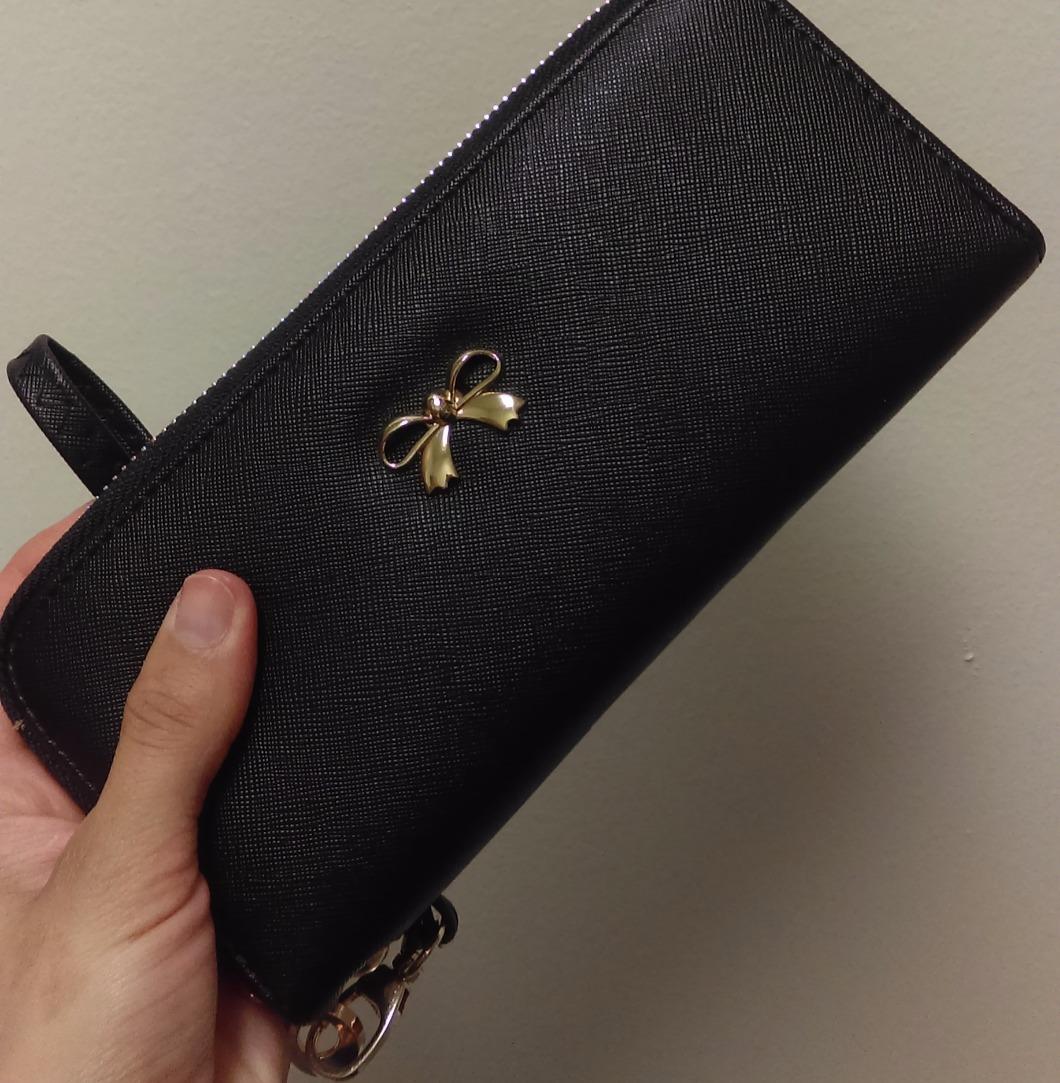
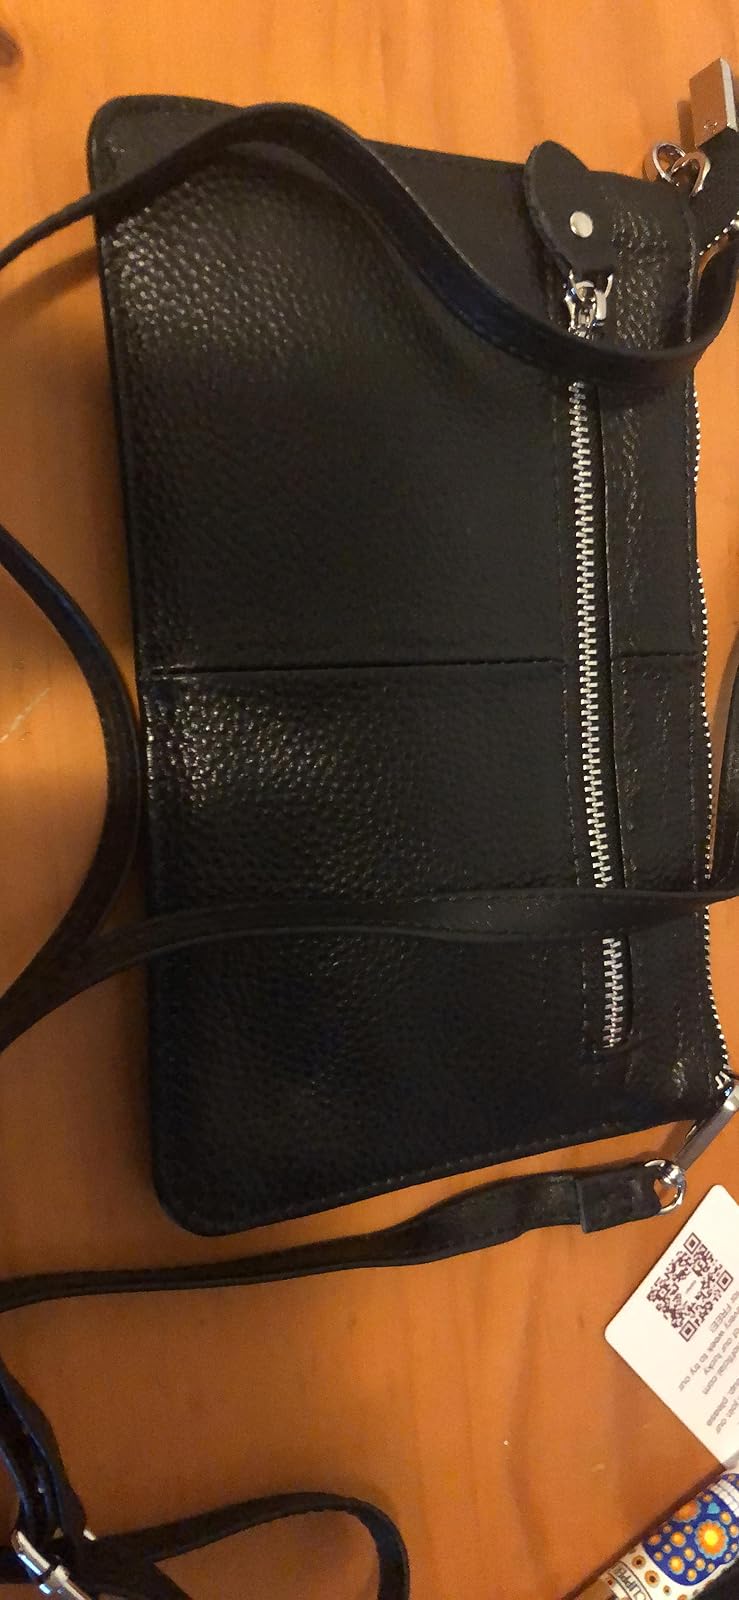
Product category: accessories_handbag
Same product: no